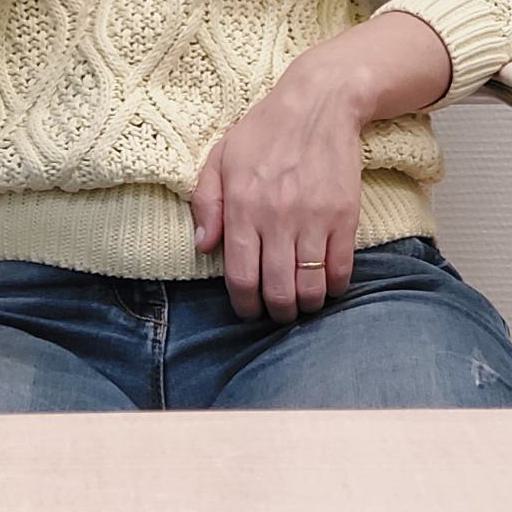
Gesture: no_gesture